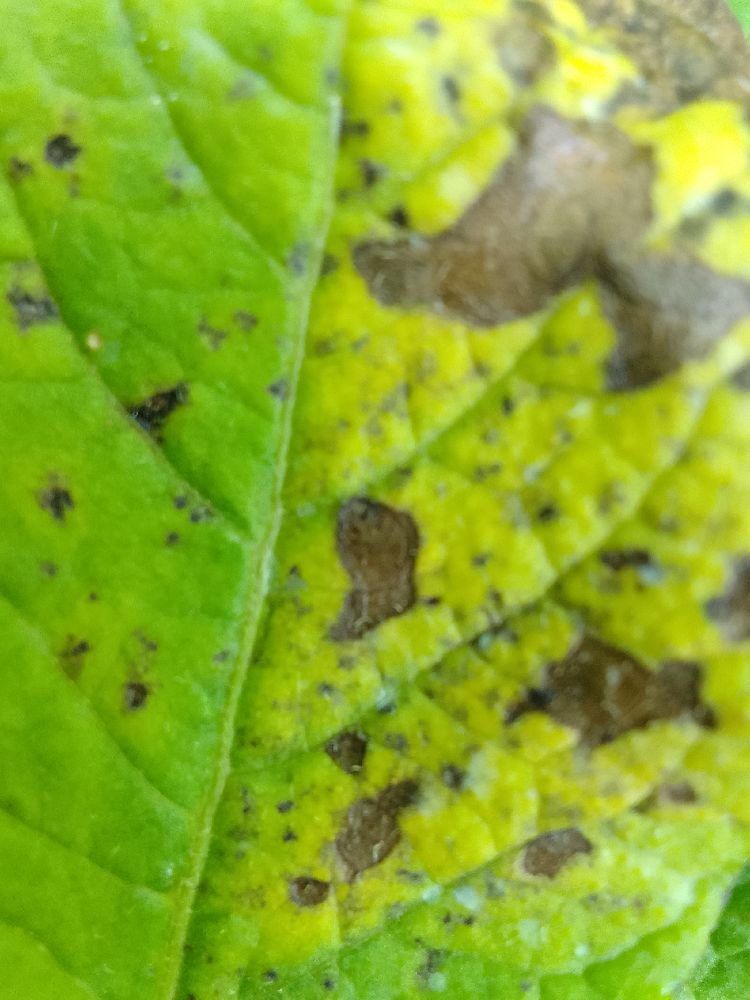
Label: Early blight